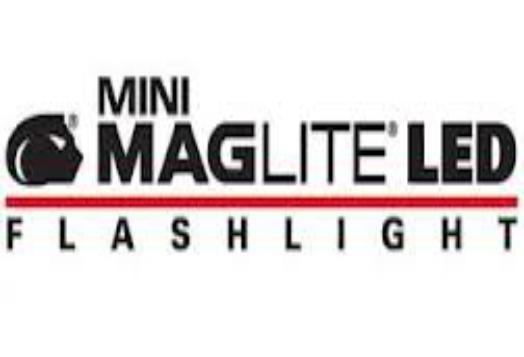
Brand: maglite
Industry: Necessities